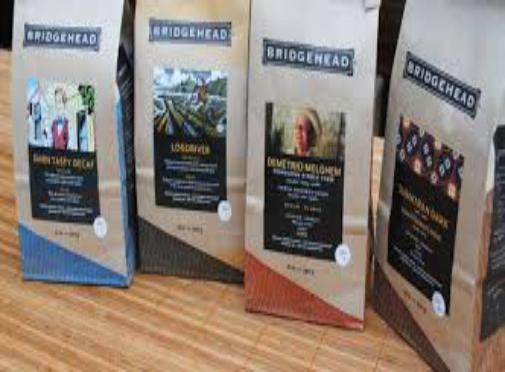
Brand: Bridgehead Coffee
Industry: Food